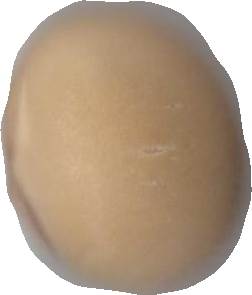
Variety: Grobogan